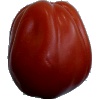
Label: tomato_heart